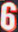
Number: 6